Describe the emotion expressed in this image:  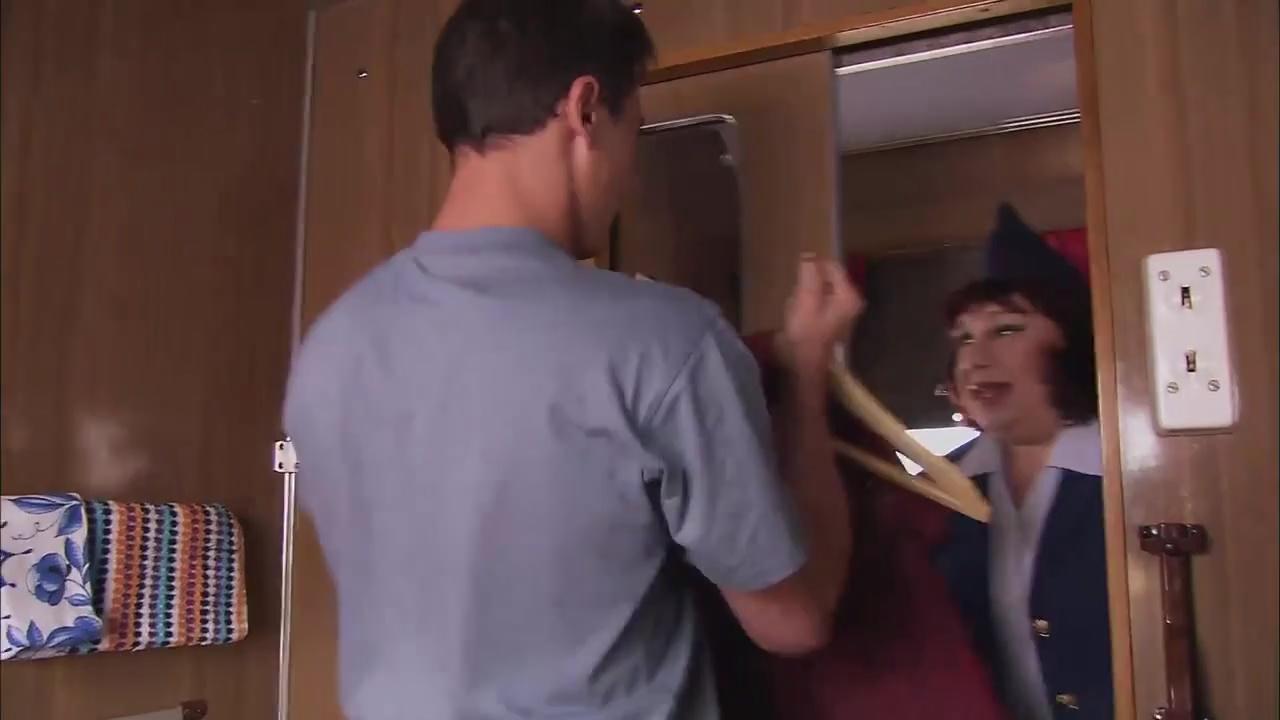
This person displays Fear, valence and arousal with low intensity.